Biological exponential growth

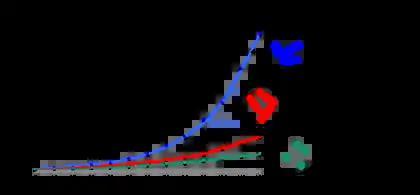
Graph showing the exponential growth of three species of bacteria

Biological exponential growth is the unrestricted growth of a population of organisms, occurring when resources in its habitat are unlimited. Most commonly apparent in species that reproduce quickly and asexually, like bacteria, exponential growth is intuitive from the fact that each organism can divide and produce two copies of itself. Each descendent bacterium can itself divide, again doubling the population size (as displayed in the above graph). The bacterium Escherichia coli, under optimal conditions, may divide as often as twice per hour. Left unrestricted, the growth could continue, and a colony would cover the Earth's surface in less than a day. Resources are the determining factor in establishing biological exponential growth, and there are different mathematical equations used to analyze and quantify it.